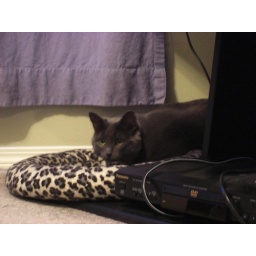
My black cat (Freya) and my grey cat ( Loki) playing with each other and some toys under their blanket.